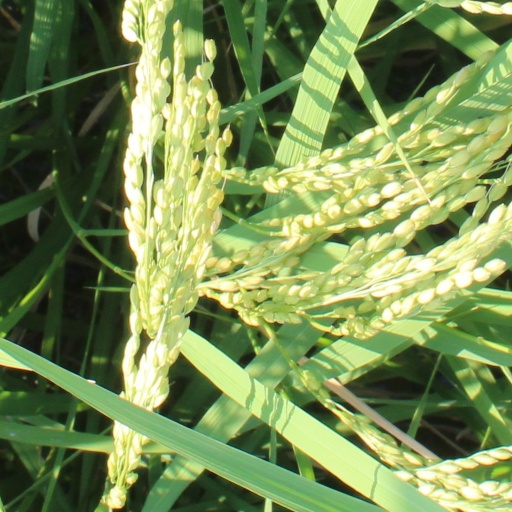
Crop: rice